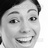
Emotion: happy